Kinfauns Castle

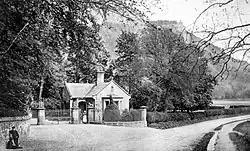
Gatehouse to the castle, circa 1840. The road in view here has been replaced by the A85, near its junction with the M90 and A90. The now-modified building is today a home. The gateposts also survive

In reward for his services at the capture of Perth in 1313, Thomas de Longueville was granted land east of Perth by Robert the Bruce. Thomas married the heiress of Charteris of Kinfauns and changed his name to Charteris. He built a castle named Kinfauns Castle on the lands granted. His family had a long-running feud with the Ruthvens of Perth and in 1552 John Charteris was murdered by the Ruthvens on the High Street (Royal Mile) in Edinburgh. The property passed from the Charteris family to the Carnegies and from there to the Blairs. Charteris' sword is believed to still be within the castle.